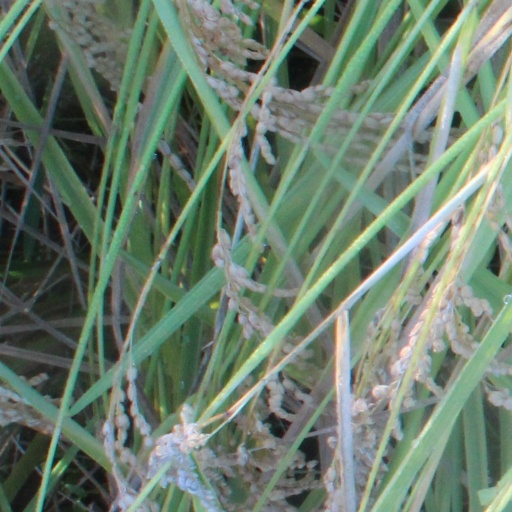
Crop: rice